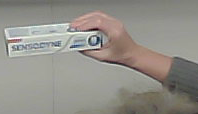
Product: sensodyne_toothpaste